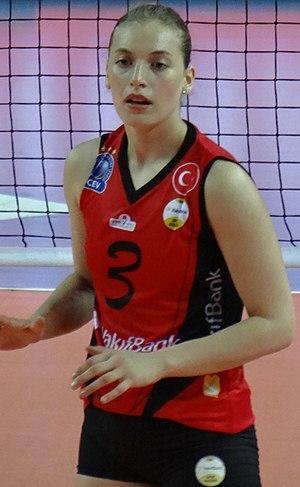
Cansu Özbay est une joueuse de volley-ball turque née le 17 octobre 1996 à İzmir. Elle mesure 1,82 m et joue au poste de passeuse. Elle totalise 83 sélections en équipe de Turquie.